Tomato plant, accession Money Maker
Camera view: tilt-top (135 deg); turntable rotation: 180 degrees
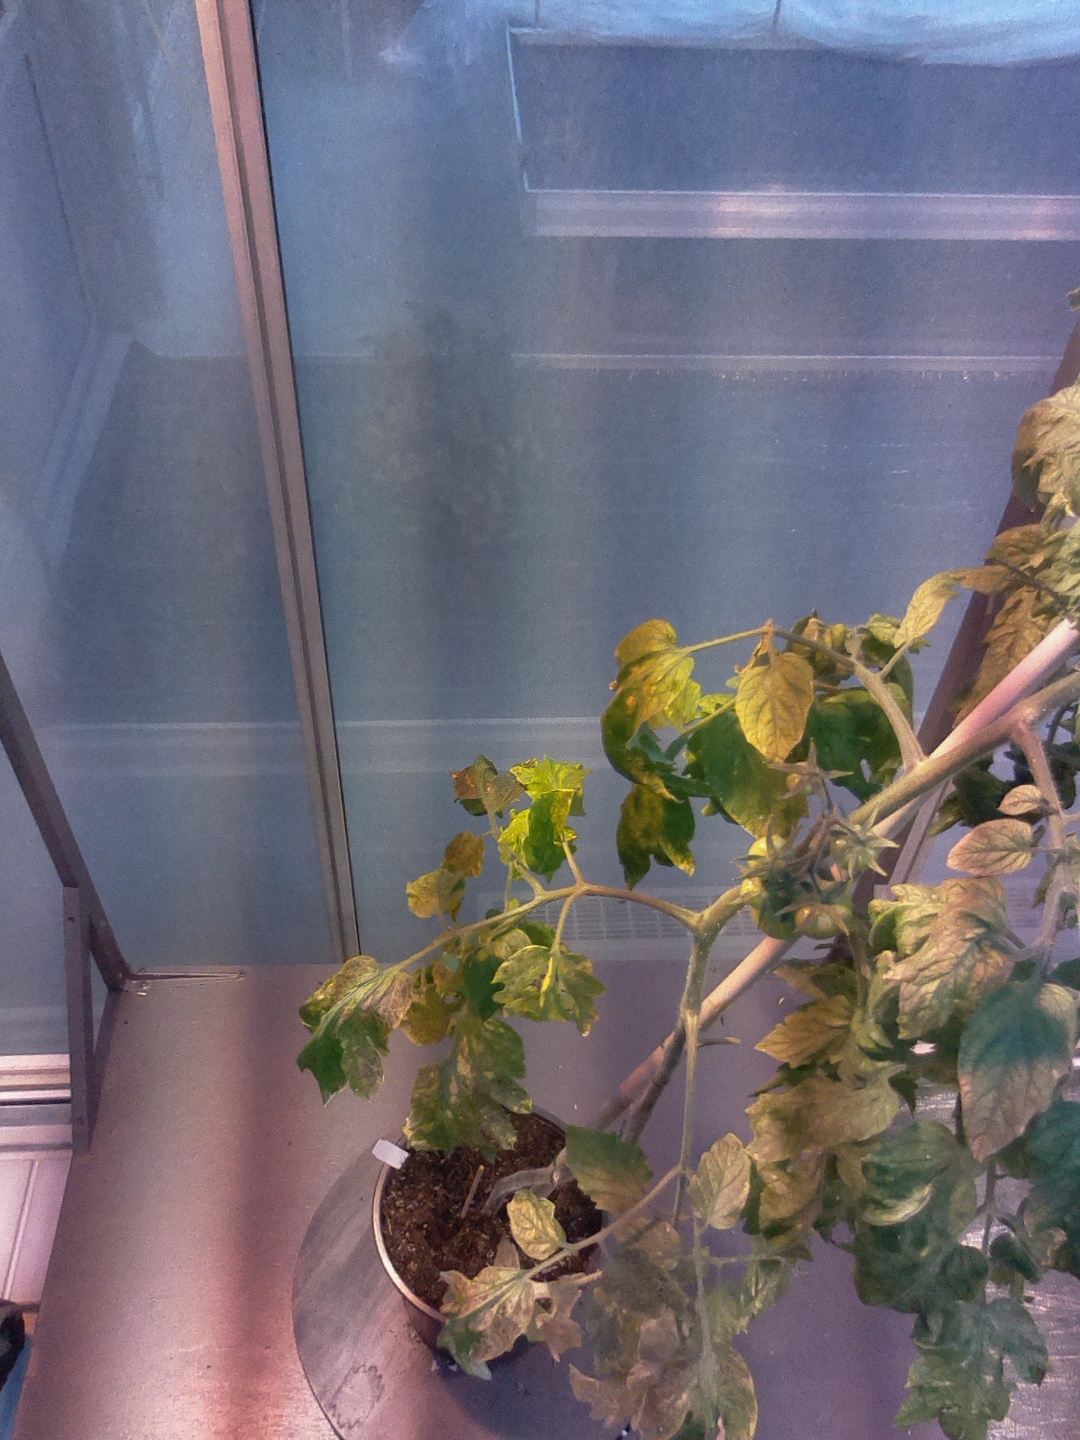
BBCH growth stage 74: 40%-50% of final fruit size